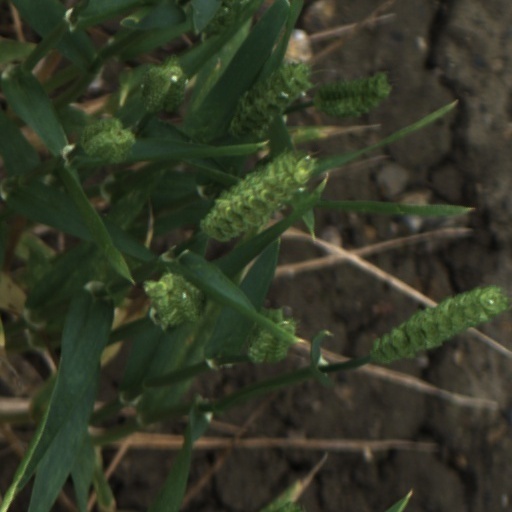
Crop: wheat